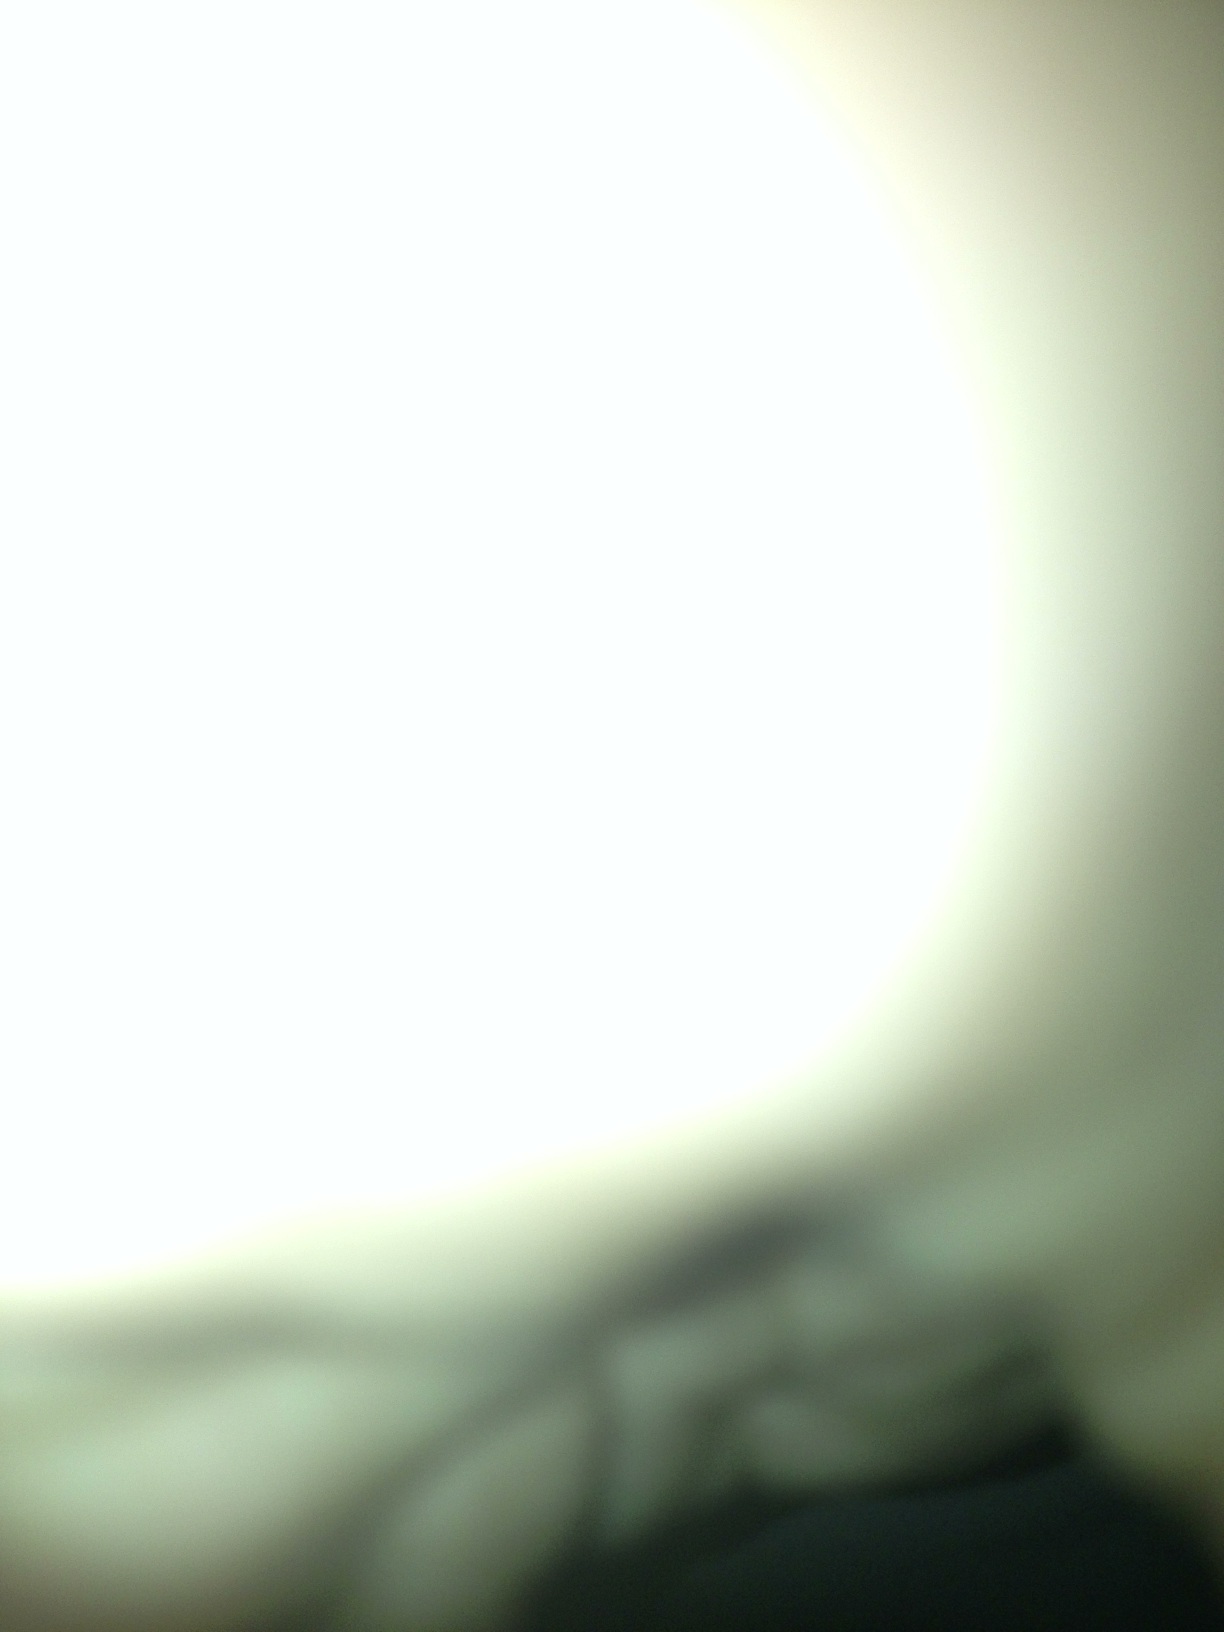Question: What is in here?
Answer: unanswerable